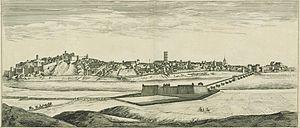
Profil de la ville de Badajoz en Espagne.
Un ouvrage à cornes est en fortification bastionnée un ouvrage extérieur consistant en un ouvrage avancé hors du corps de la place, et qui est composé d'une courtine et de deux demi-bastions. Ce type d'ouvrage est un élément de la fortification bastionnée et applique les principes du tracé à l'italienne.
La fortification est l'art militaire de renforcer une position ou un lieu par des ouvrages de défense en prévision de leur éventuelle attaque. Par extension, la fortification désigne ces ouvrages de défense eux-mêmes.